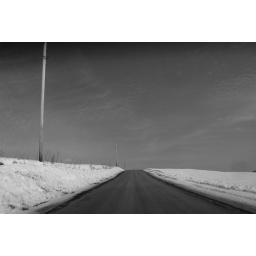
this is probably the best road to drive around on the east coast